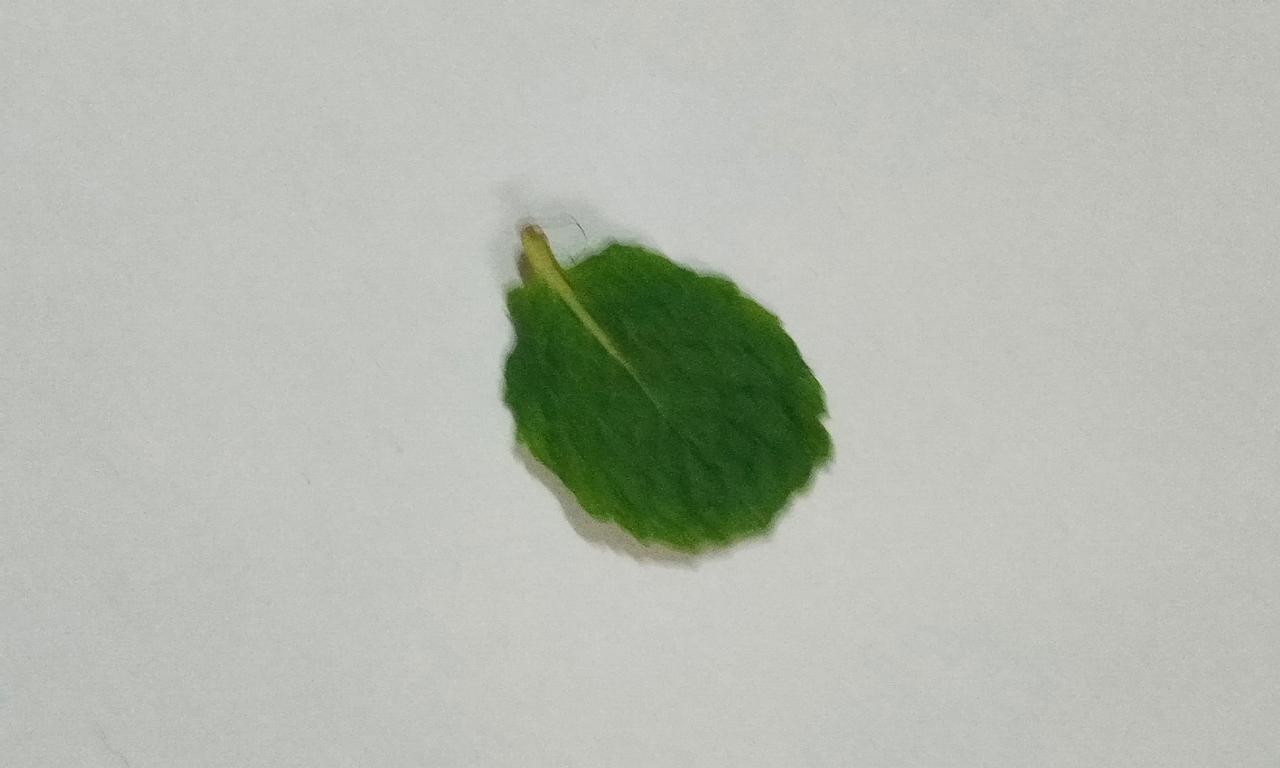
Label: Fresh